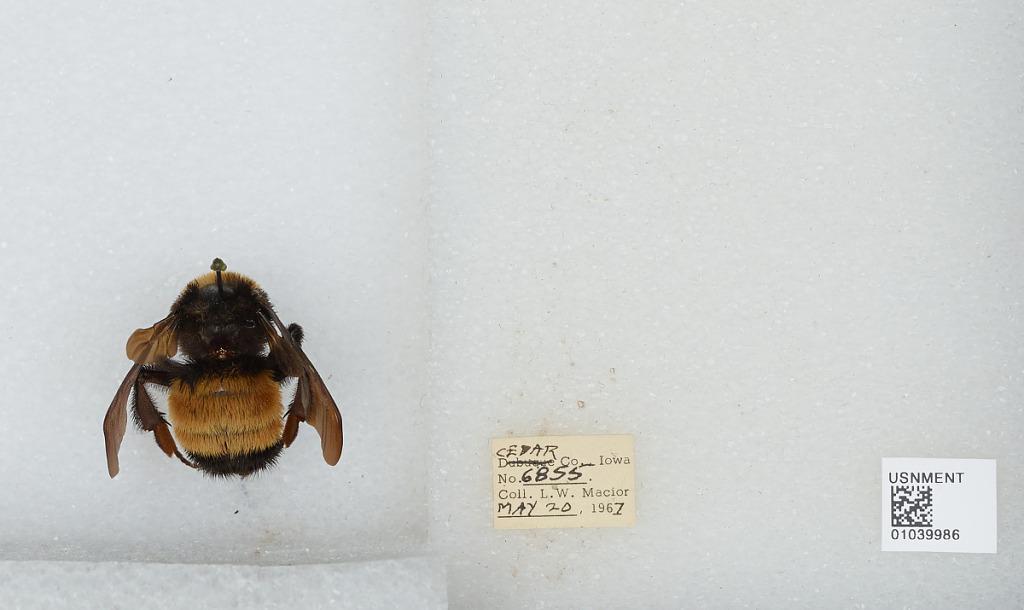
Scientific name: Bombus (Fervidobombus) pensylvanicus pensylvanicus (De Geer)
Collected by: L. Macior
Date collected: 1967-5-20
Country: United States
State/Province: Iowa
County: Cedar
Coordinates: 41.77, -91.13